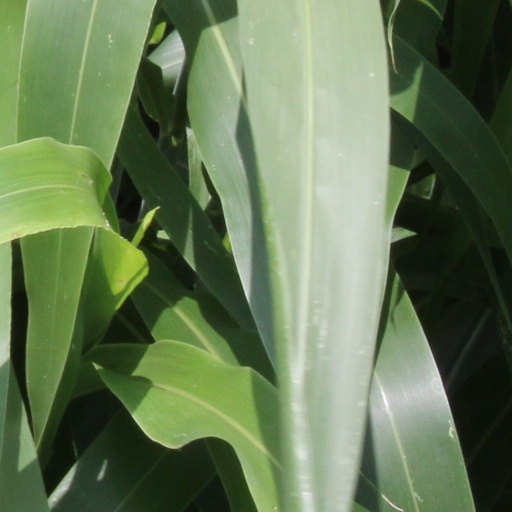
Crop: sorghum